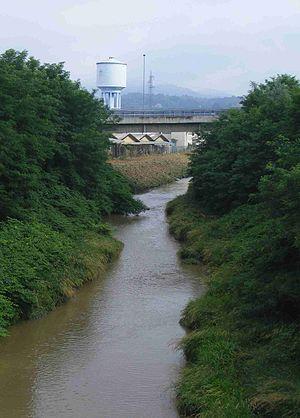
Le Quargnasca est un torrent du Piémont coulant dans la province de Biella. Il est l'un des principaux affluents de la Strona di Mosso.